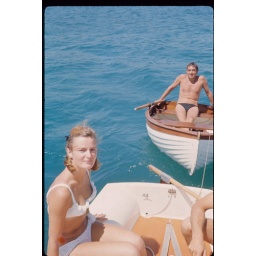
Monique Vandenabeele hostess of TWA (France) with Ettore Indri on sail boat of RCCTR in Anzio 1964.